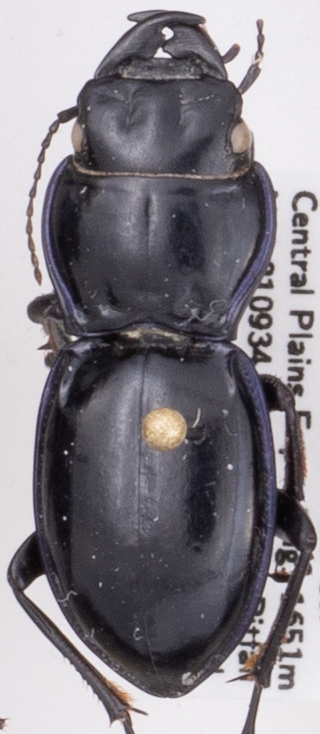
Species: Pasimachus elongatus
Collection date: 2021-06-09
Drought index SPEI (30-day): -0.32
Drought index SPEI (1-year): -0.39
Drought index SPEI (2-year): -0.46